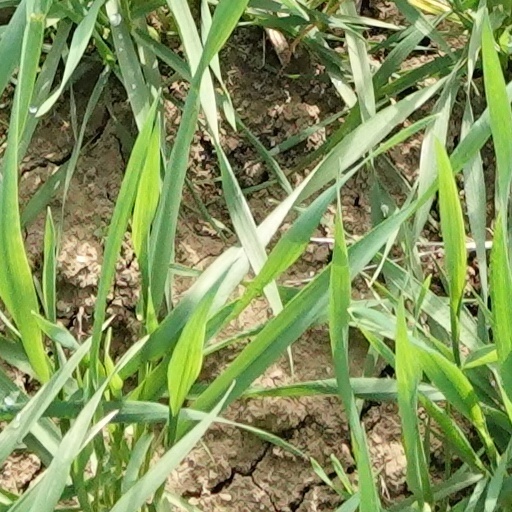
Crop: wheat